Chrysotriklinos

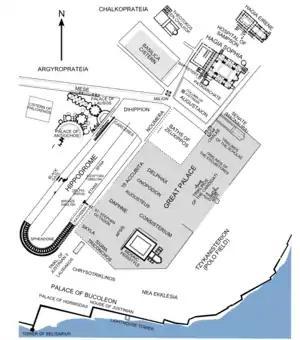
Map of the Great Palace and its surroundings. The approximate location of the Chrysotriklinos is shown in the south, near the seaside Boukoleon Palace and the Pharos light tower.

The Chrysotriklinos ("golden reception hall", cf. "triclinium"), Latinized as Chrysotriclinus or Chrysotriclinium, was the main reception and ceremonial hall of the Great Palace of Constantinople from its construction, in the late 6th century, until the 10th century. Its appearance is known only through literary descriptions, chiefly the 10th-century "De Ceremoniis", a collection of imperial ceremonies, but, as the chief symbol of imperial power, it inspired the construction of Charlemagne's Palatine Chapel in Aachen.